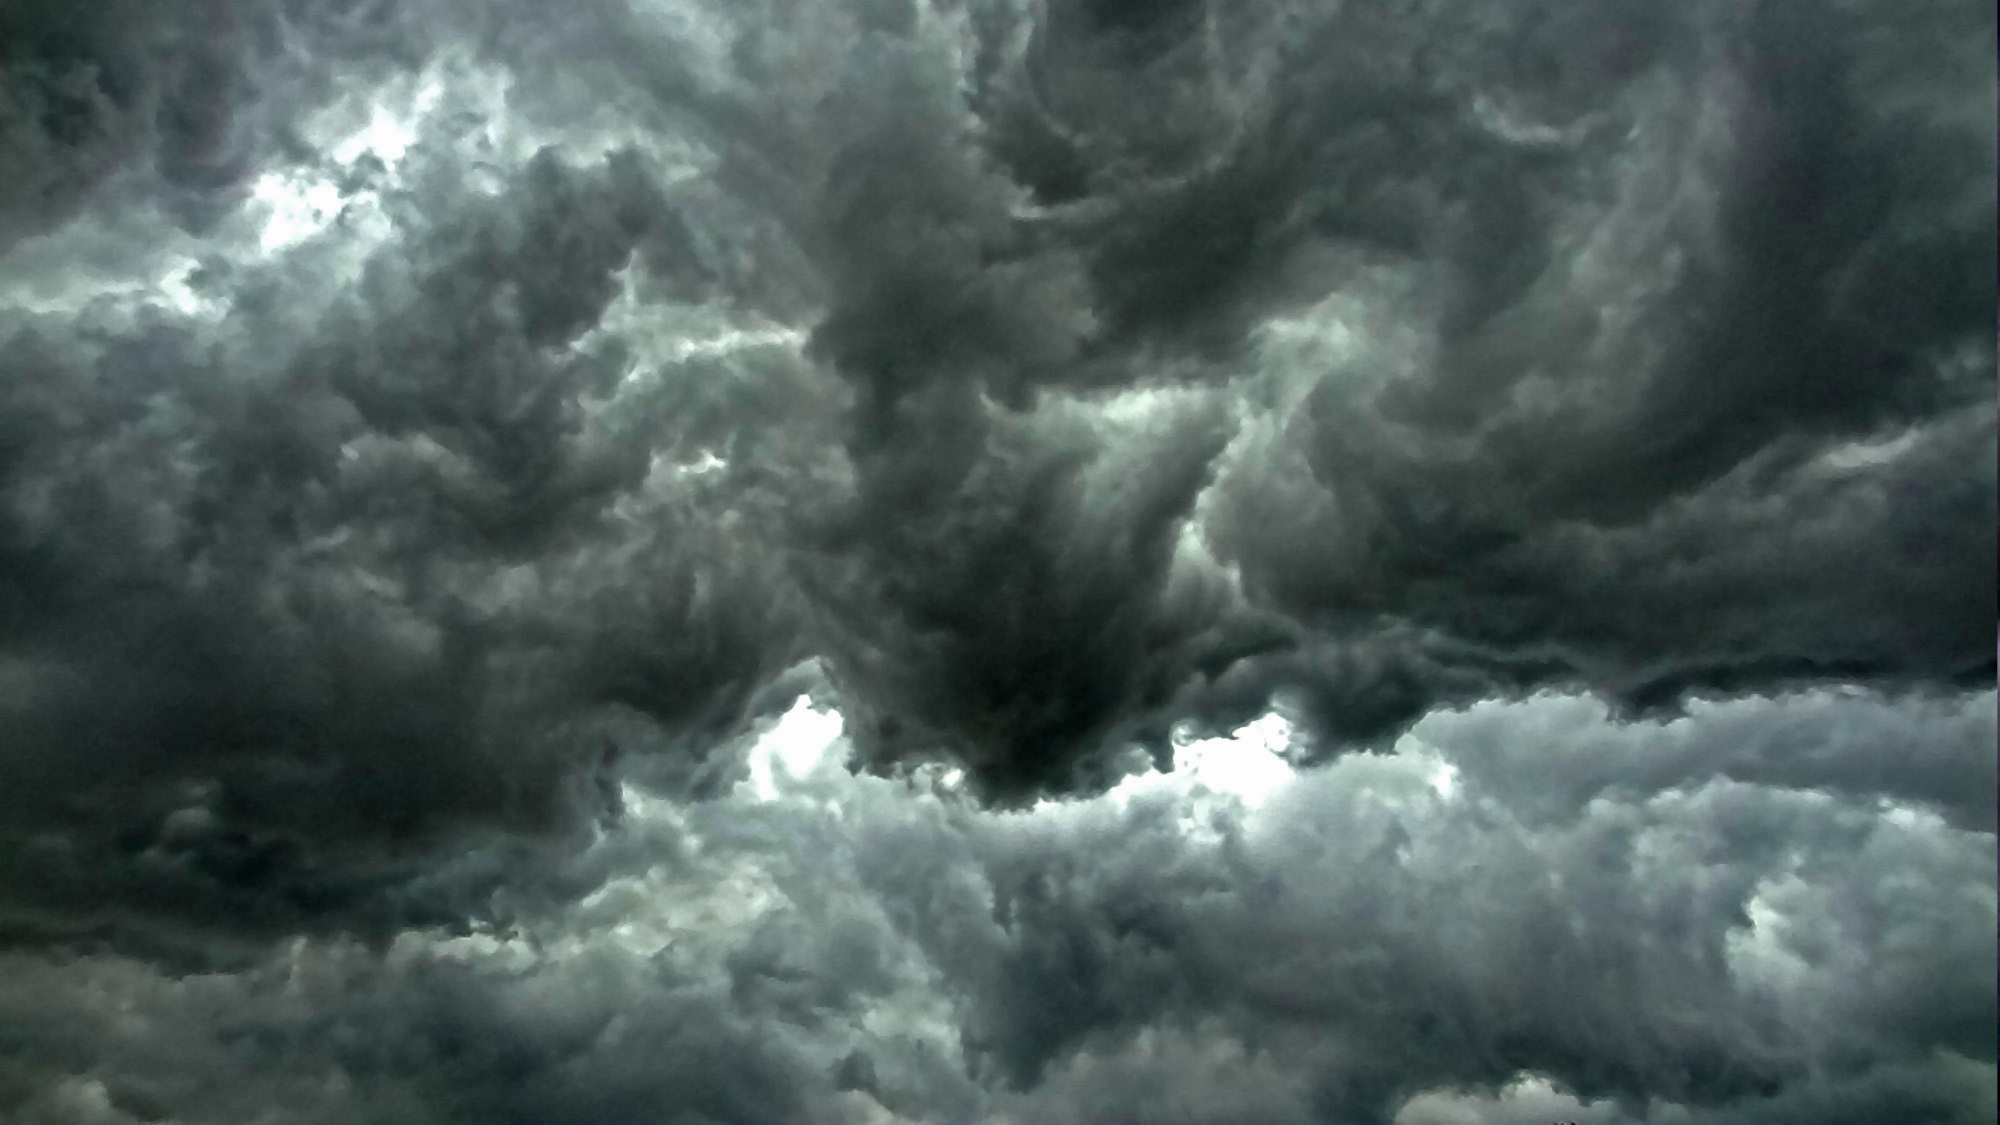
cloud, sky, atmosphere, weather, storm, cumulus, darkness, monochrome, thunder, tornado, turbulence, thunderstorm, updraft, meteorological phenomenon, geological phenomenon, wind wave, cloud roller, downwind, halyard winch, blast roll, gust front